Constitutional Congress of Costa Rica

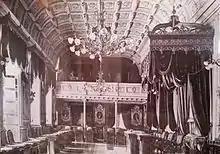
Interior of the Costa Rican National Palace, see of the Congress.

The Constitutional Congress of Costa Rica was the unicameral parliament of the country for most of its history. It was established in the Political Constitution of 1871. It consisted of 43 deputies and 18 alternates elected proportionally by provinces at the rate of one deputy for every 15,000 inhabitants with, among other powers, being able to choose the President in case none of the candidates obtained the minimum required to be elected, as happened in the 1913 election, the first election that were held with direct popular vote, and in which none of the candidates; Máximo Fernández Alvarado, Carlos Durán Cartín and Rafael Yglesias Castro, gathered enough votes to win in the first round. It was therefore the responsibility of the Congress to choose the president from among the candidates, but all of them withdrew their name and Alfredo González Flores was chosen.